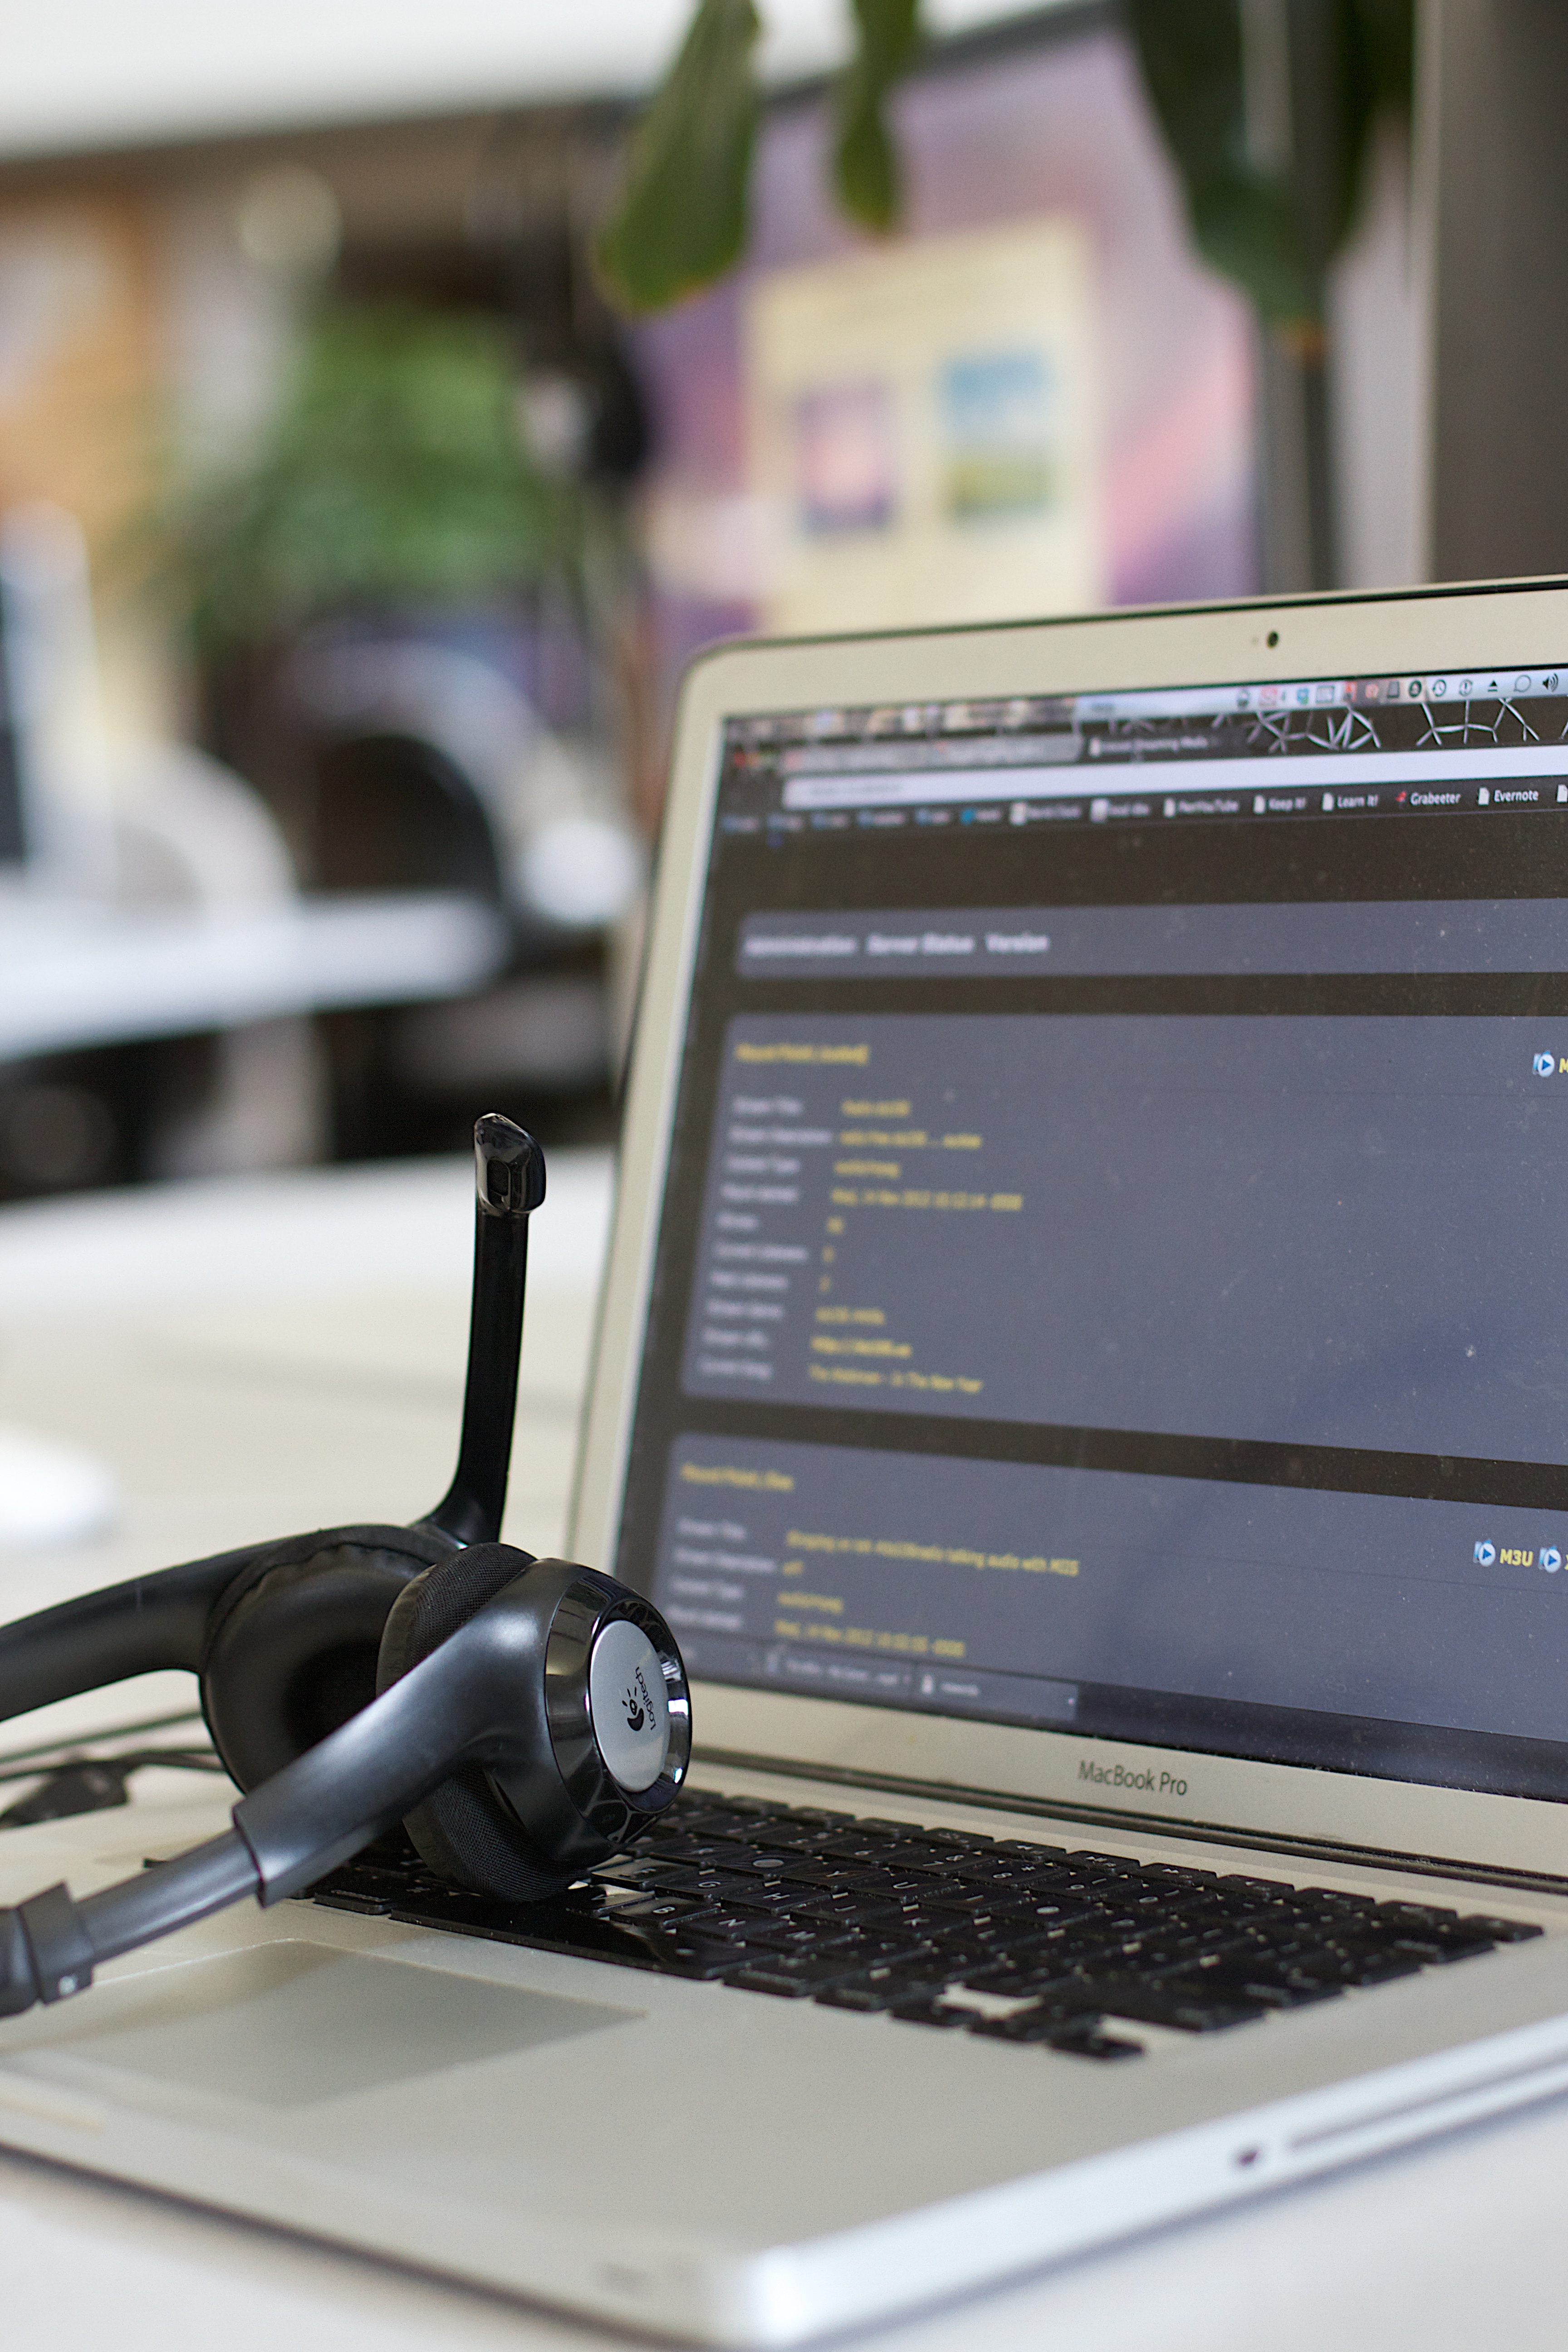
writing, design, ds106radio, personal computer, personal computer hardware